AgustaWestland AW189

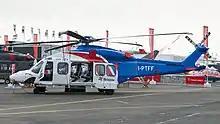
AgustaWestland AW189 at Paris Air Show 2013

In June 2015, it was reported that slow development of the ice-protection systems that to be offered upon the AW189 had delayed the introduction of Bristow Helicopters UK-based SAR operations using the type, at the time being in a state of "operational evaluation". In September 2015, AgustaWestland announced that EASA certification of the AW189's limited ice protection system had been granted, and stated that the rotorcraft was the first in its category to receive such certification. In autumn 2015, AgustaWestland conducted icing trials in Alaska to provide flight within full icing conditions certification as part of efforts to qualify the type for the SAR role; validation of the full-ice protection system was scheduled for mid-2016.